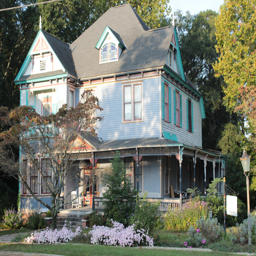
front of the house from street view